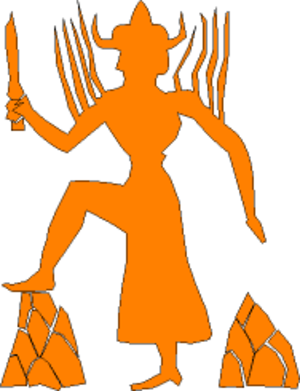
Utilisateur:Denis Drouillet
Principaux personnages de la mythologie mésopotamienne.